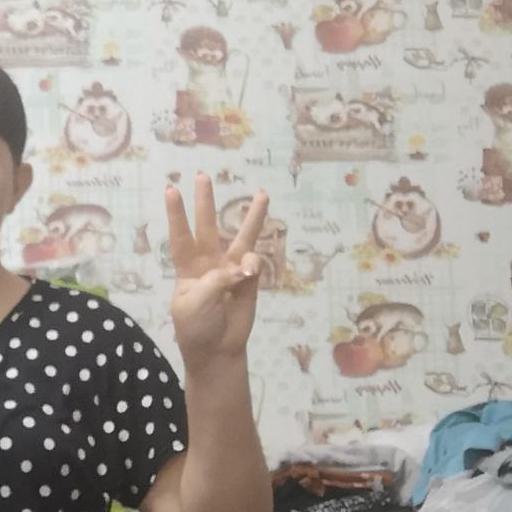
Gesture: three